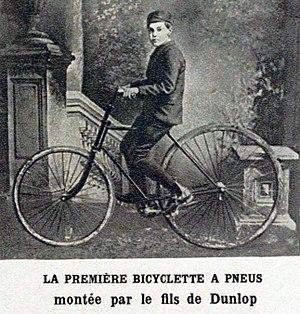
La première bicyclette à pneumatiques (vers 1888, fils Dunlop).
Une bicyclette, ou un vélo, est un véhicule terrestre à propulsion humaine entrant dans la catégorie des cycles et composé de deux roues alignées, qui lui donnent son nom. La force motrice est fournie par son conducteur, en position le plus souvent assise, par l'intermédiaire de deux pédales entraînant la roue arrière par une chaîne à rouleaux.
Dunlop est une marque multinationale britannique qui intervient sur plusieurs marchés, filiale de Goodyear. En 2012, la marque fait référence à deux firmes distinctes aux actionnaires différents : Dunlop Tires et Dunlop Sport.